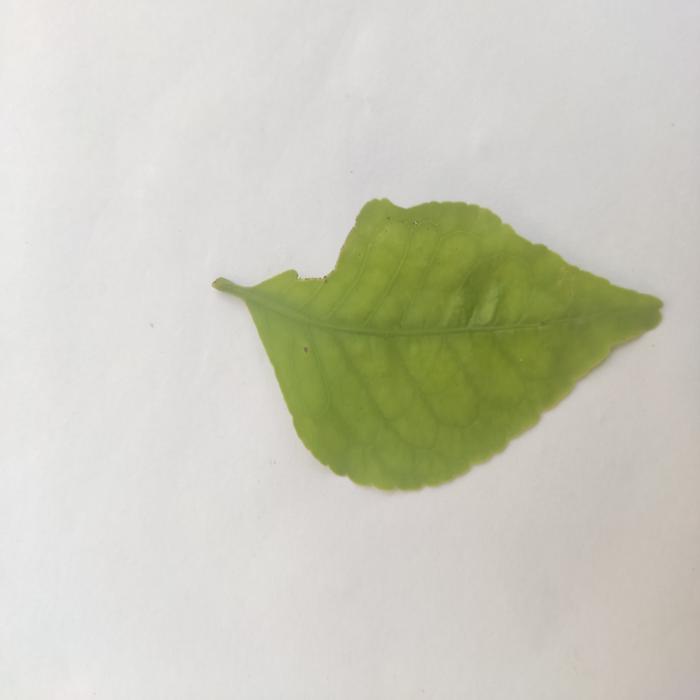
Crop: Aegle Marmelos
Leaf condition: Cercospora_Leaf